Paavo Tynell

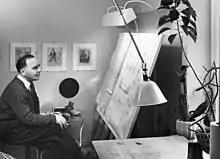
Paavo Tynell.

Paavo Viljo Tynell (25 January 1890 – 13 September 1973) was a Finnish designer who is best known for his lighting fixtures and lamps. Among other things, Tynell designed the lighting for the office of the Secretary-General of the United Nations in New York and for the Parliament House and Lasipalatsi building in Helsinki.